Roy Schuiten

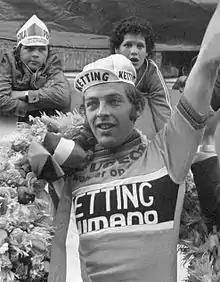
Schuiten in 1974

Roy Schuiten (16 December 1950 – 19 September 2006) was a Dutch track and road racing cyclist. After retirement he became a team manager before starting a restaurant.